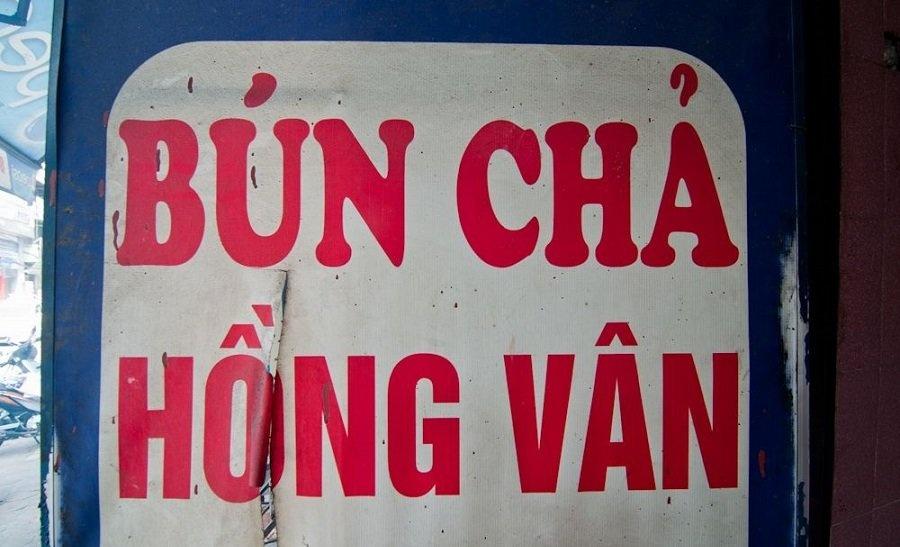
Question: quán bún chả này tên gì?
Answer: bún chả hồng vân